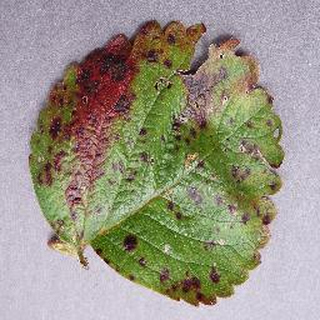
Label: strawberry_leaf_scorch